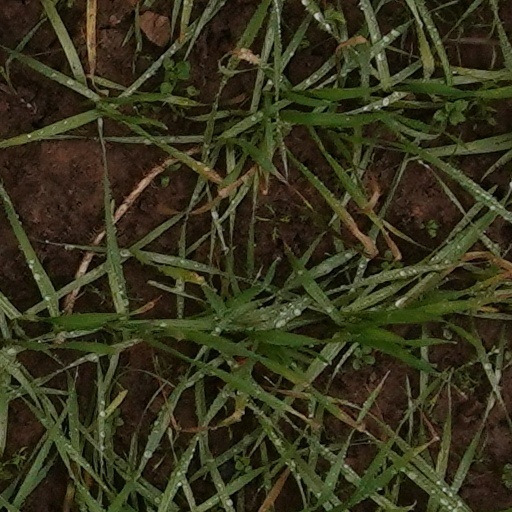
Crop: wheat